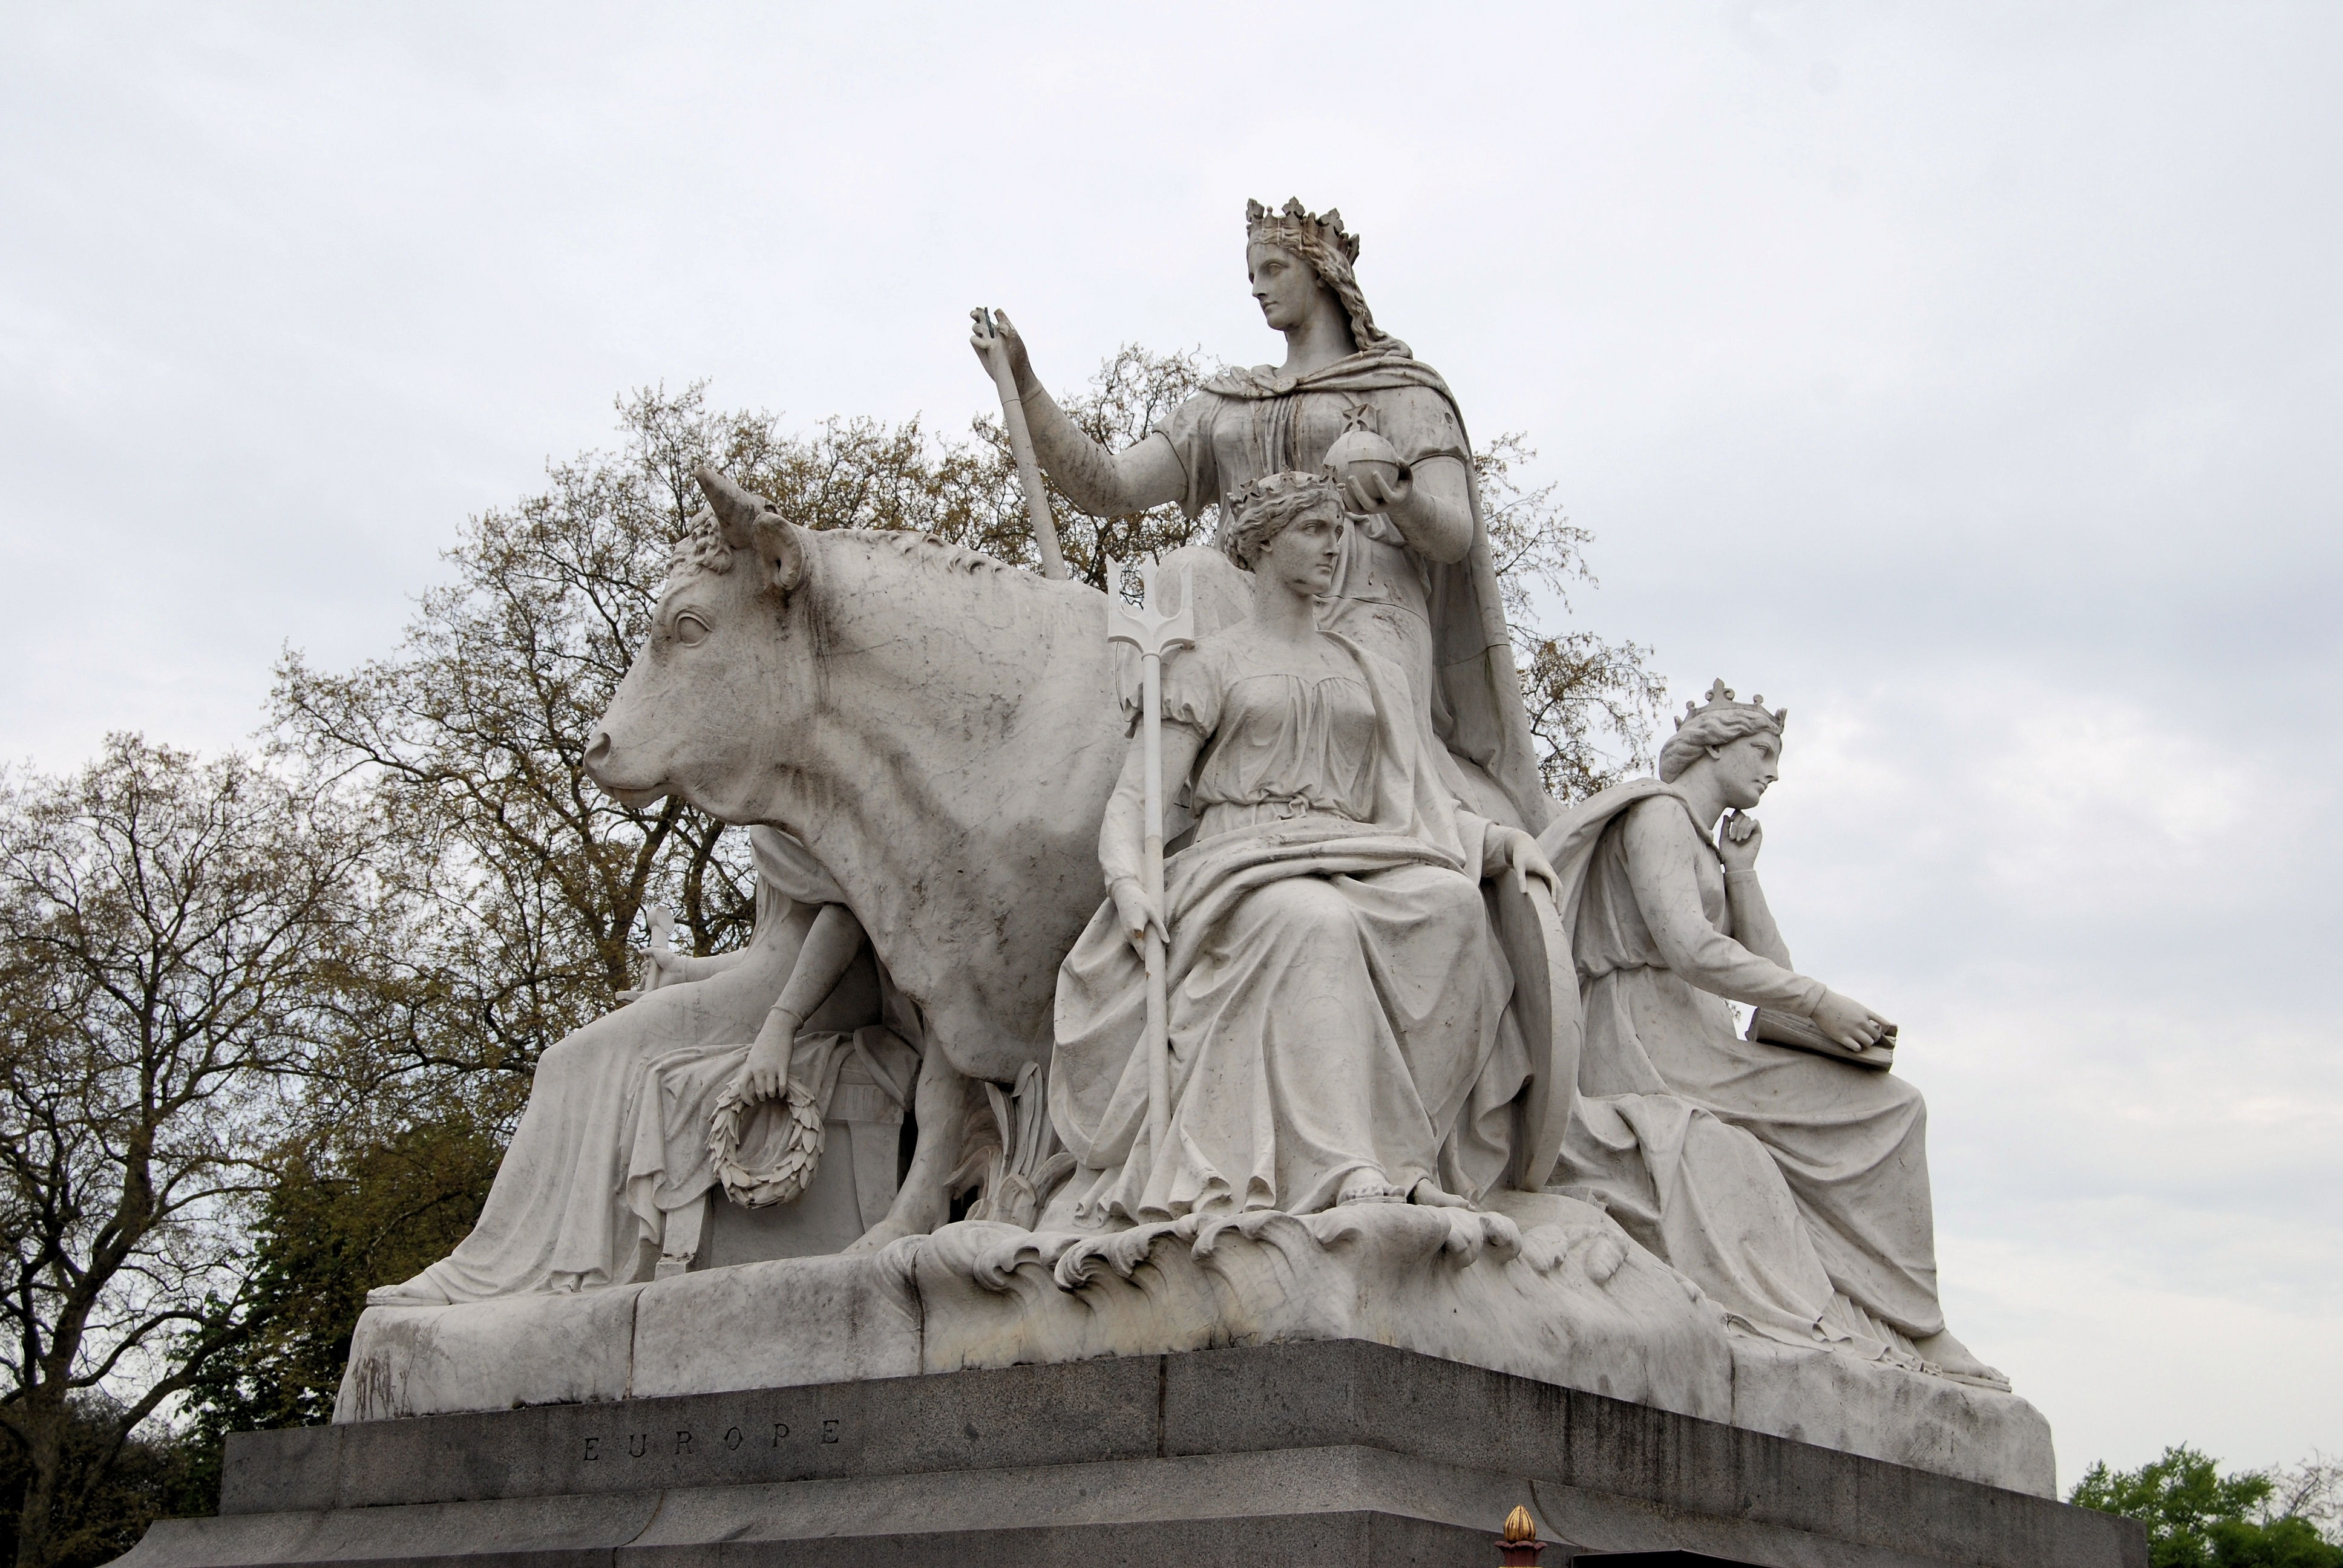
creative, structure, stone, monument, statue, artistic, ancient, artwork, sculpture, london, art, creativity, design, temple, historical, stonework, stone carving, ancient history, kensington gardens, albert memorial